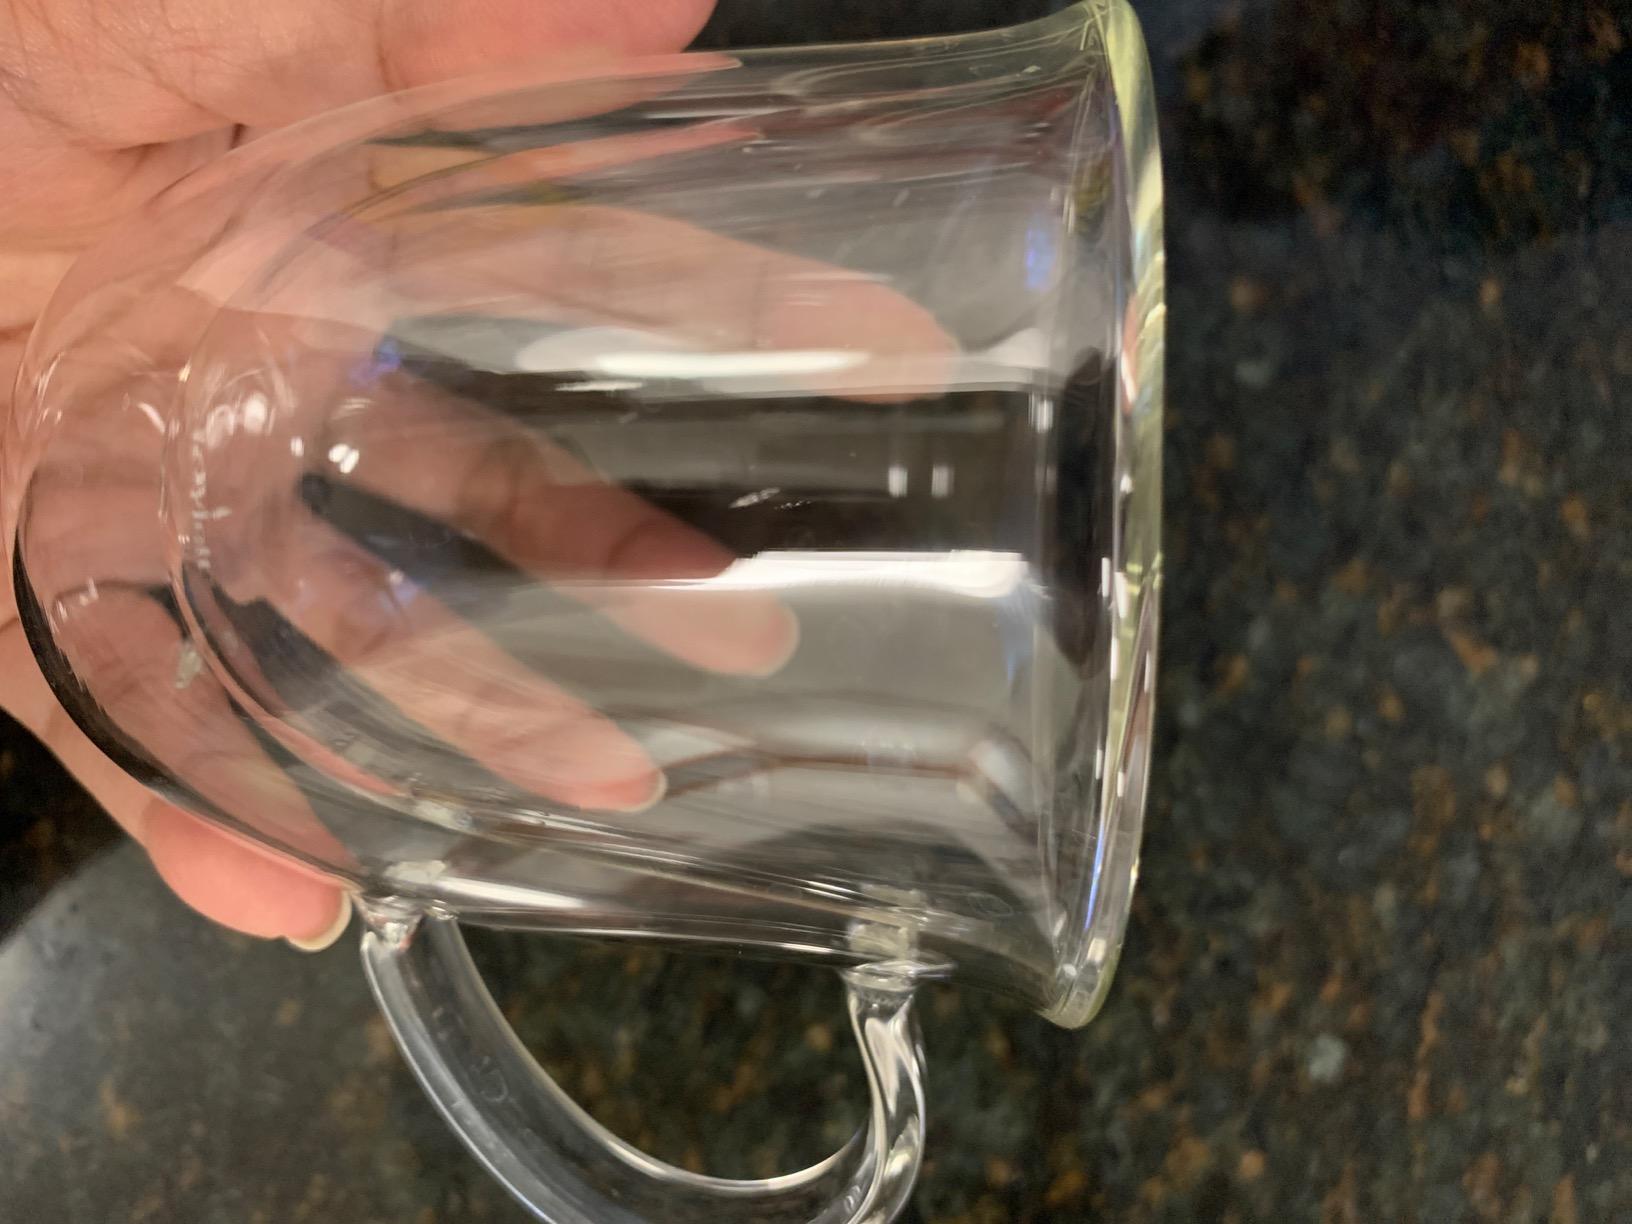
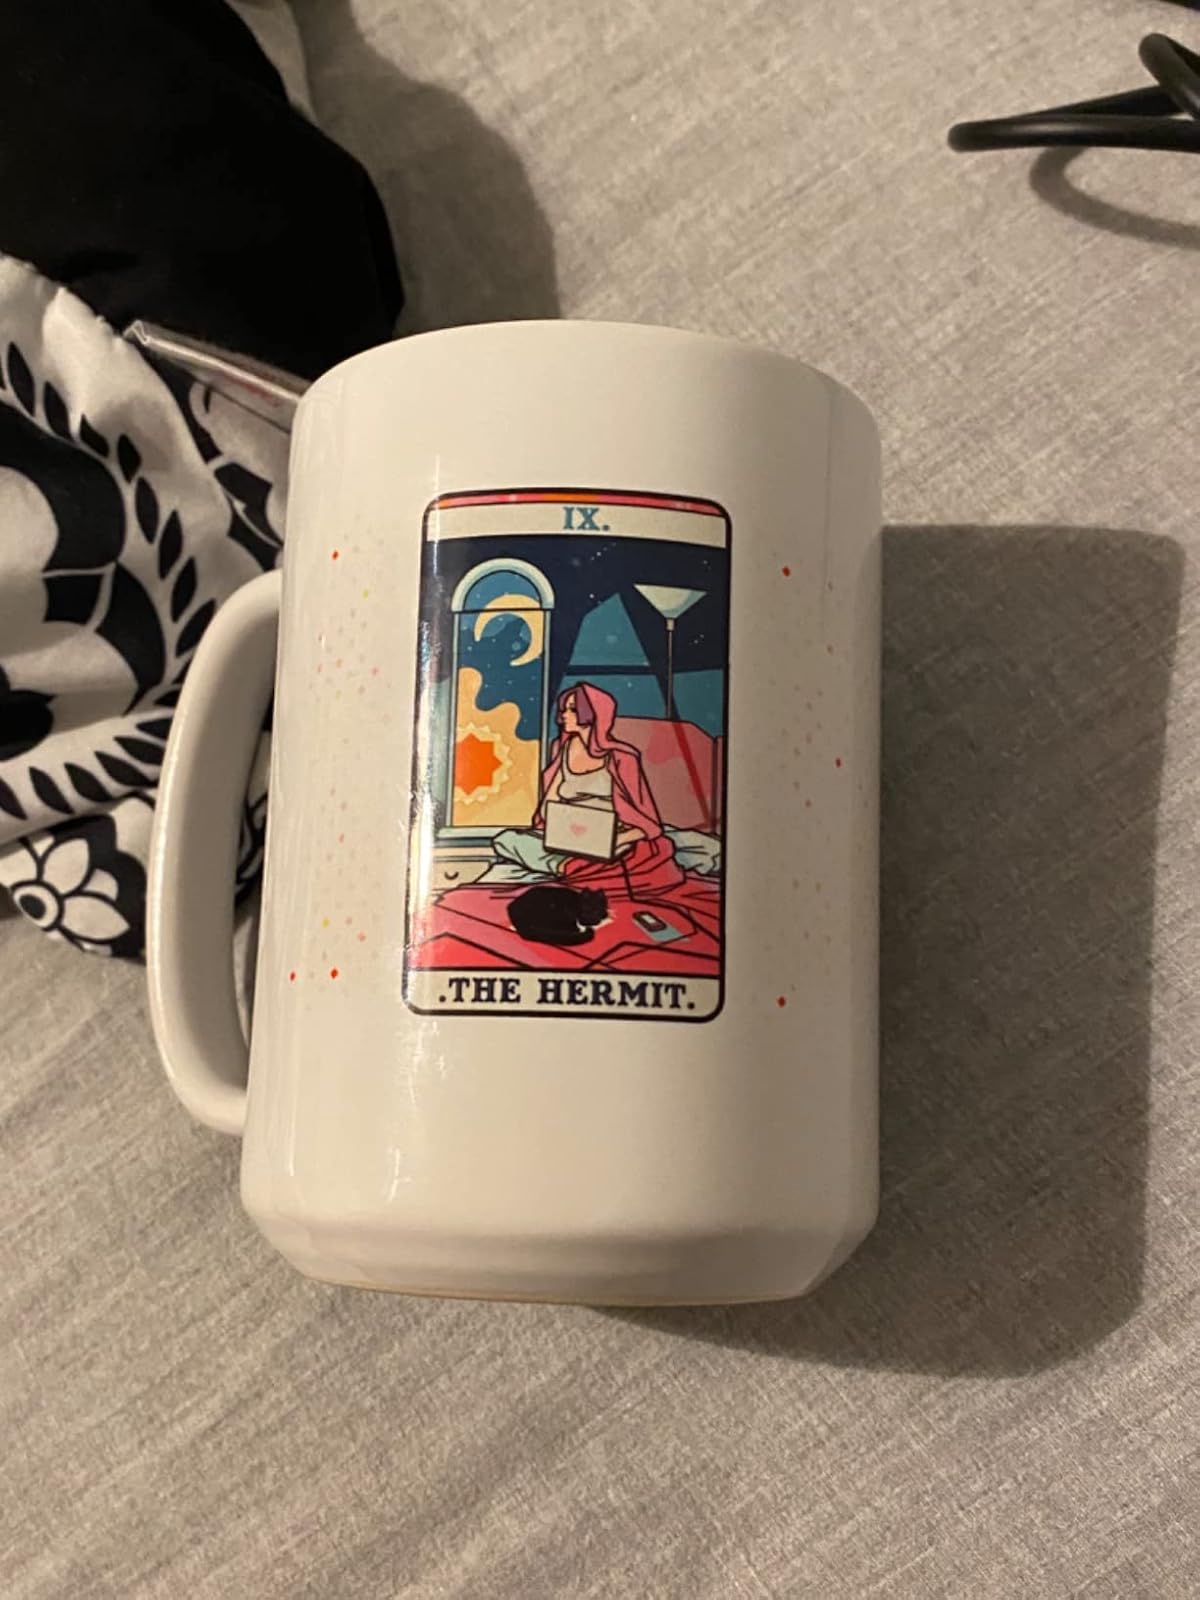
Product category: items_mug
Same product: no